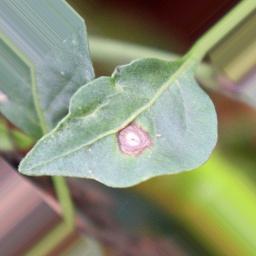
Label: cercospora